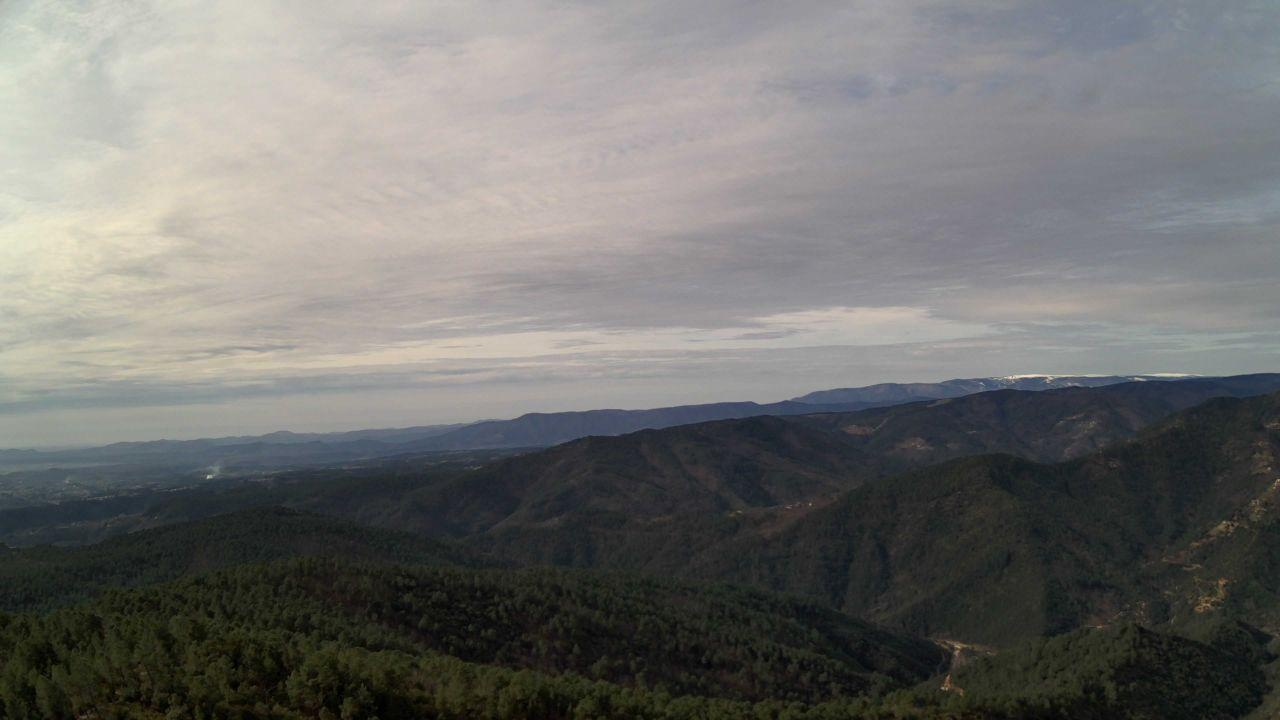
Fire: no
Smoke: yes